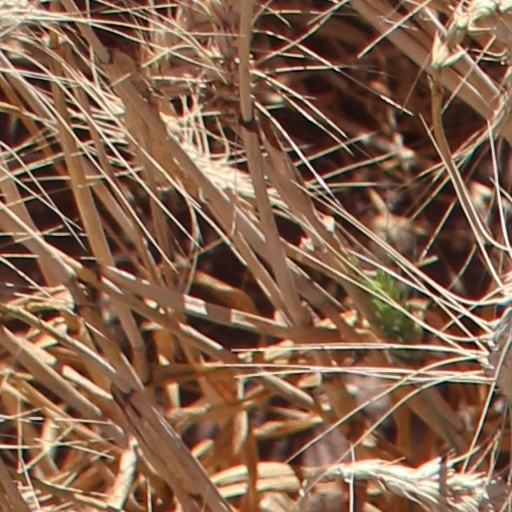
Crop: wheat